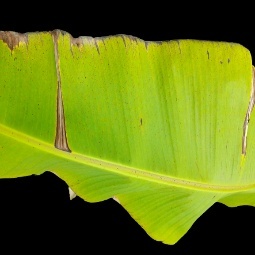
Label: Potassium